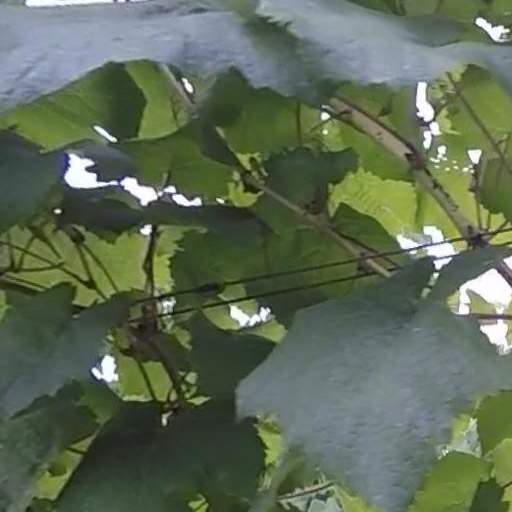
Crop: grape